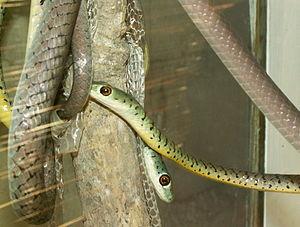
Philothamnus est un genre de serpents de la famille des Colubridae.